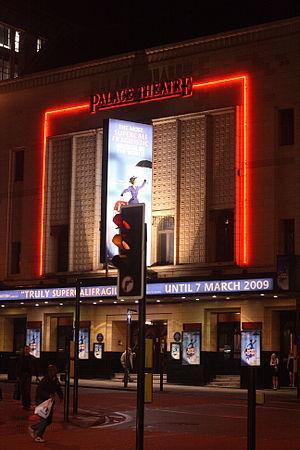
Le Palace Theatre, est un des principaux théâtres de Manchester, en Angleterre. Il est situé à Oxford Street, dans le coin nord-est de son intersection avec Whitworth Street. The Palace et le Manchester Opera House de Quay Street sont gérés par la même compagnie, Ambassador Theatre Group. La capacité d'origine de 3 675 places a été réduite depuis à 1 955 places.